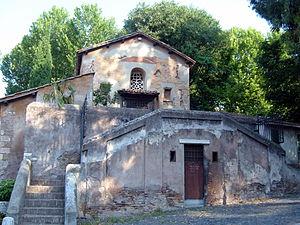
Santa Passera est une église du sud de Rome, sur l'autre rive de la courbe du Tibre, à partir de la basilique de Saint Paul Hors les Murs. L'église actuelle, érigée au IXᵉ siècle, a incorporé une tombe romaine. L'église a servi à une petite communauté de mineurs qui travaillaient dans les carrières de tuf des collines voisines.